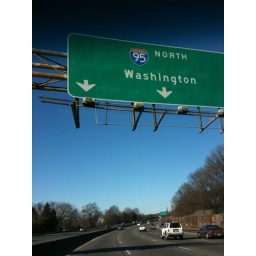
First sign of civilization on the road - somewhere in middle Virginia